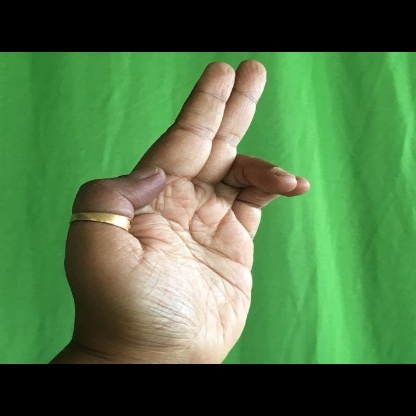
Mudra: Ardhapathaka